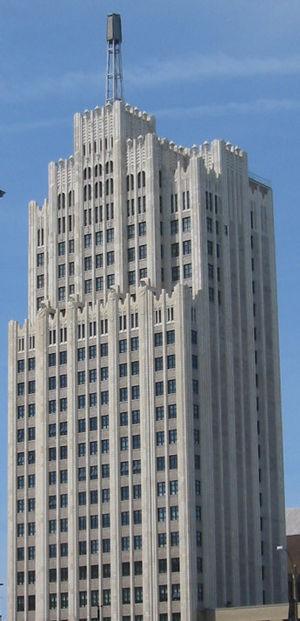
Grand Center, également communément appelé Grand Center Arts District est un quartier de Saint-Louis dans le centre historique de Midtown St. Louis situé du nord de la Saint Louis University et est inscrit dans le Registre national des lieux historiques. Familièrement reconnu et appelé Grand Center, le quartier fut officiellement nommé Covenant Blu-Grand Center. Le quartier est un membre du Global Cultural Districts Network.